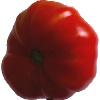
Label: Tomato 3